Píib

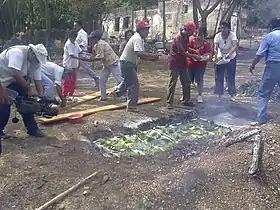
Burying the "pibipollos", in Campeche.

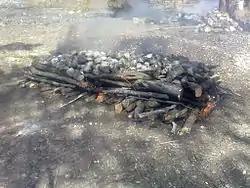
Preparation of piib.

Pib (in Spanish) or píib (in Yucatec Maya, pronounced or ), is a typical earth oven of the Yucatán peninsula, in Mexico. This technique probably has a pre-Hispanic origin. It consists of digging a hole, lighting a stove with firewood and stones, and cooking the food (traditionally pork or chicken) over low heat, all covered with more soil. Today, many people in Mexico believe that "pib" refers to tamales cooked in the earth oven (called "chachak waaj" in Mayan) and not to the oven itself. This confusion is quite widespread.